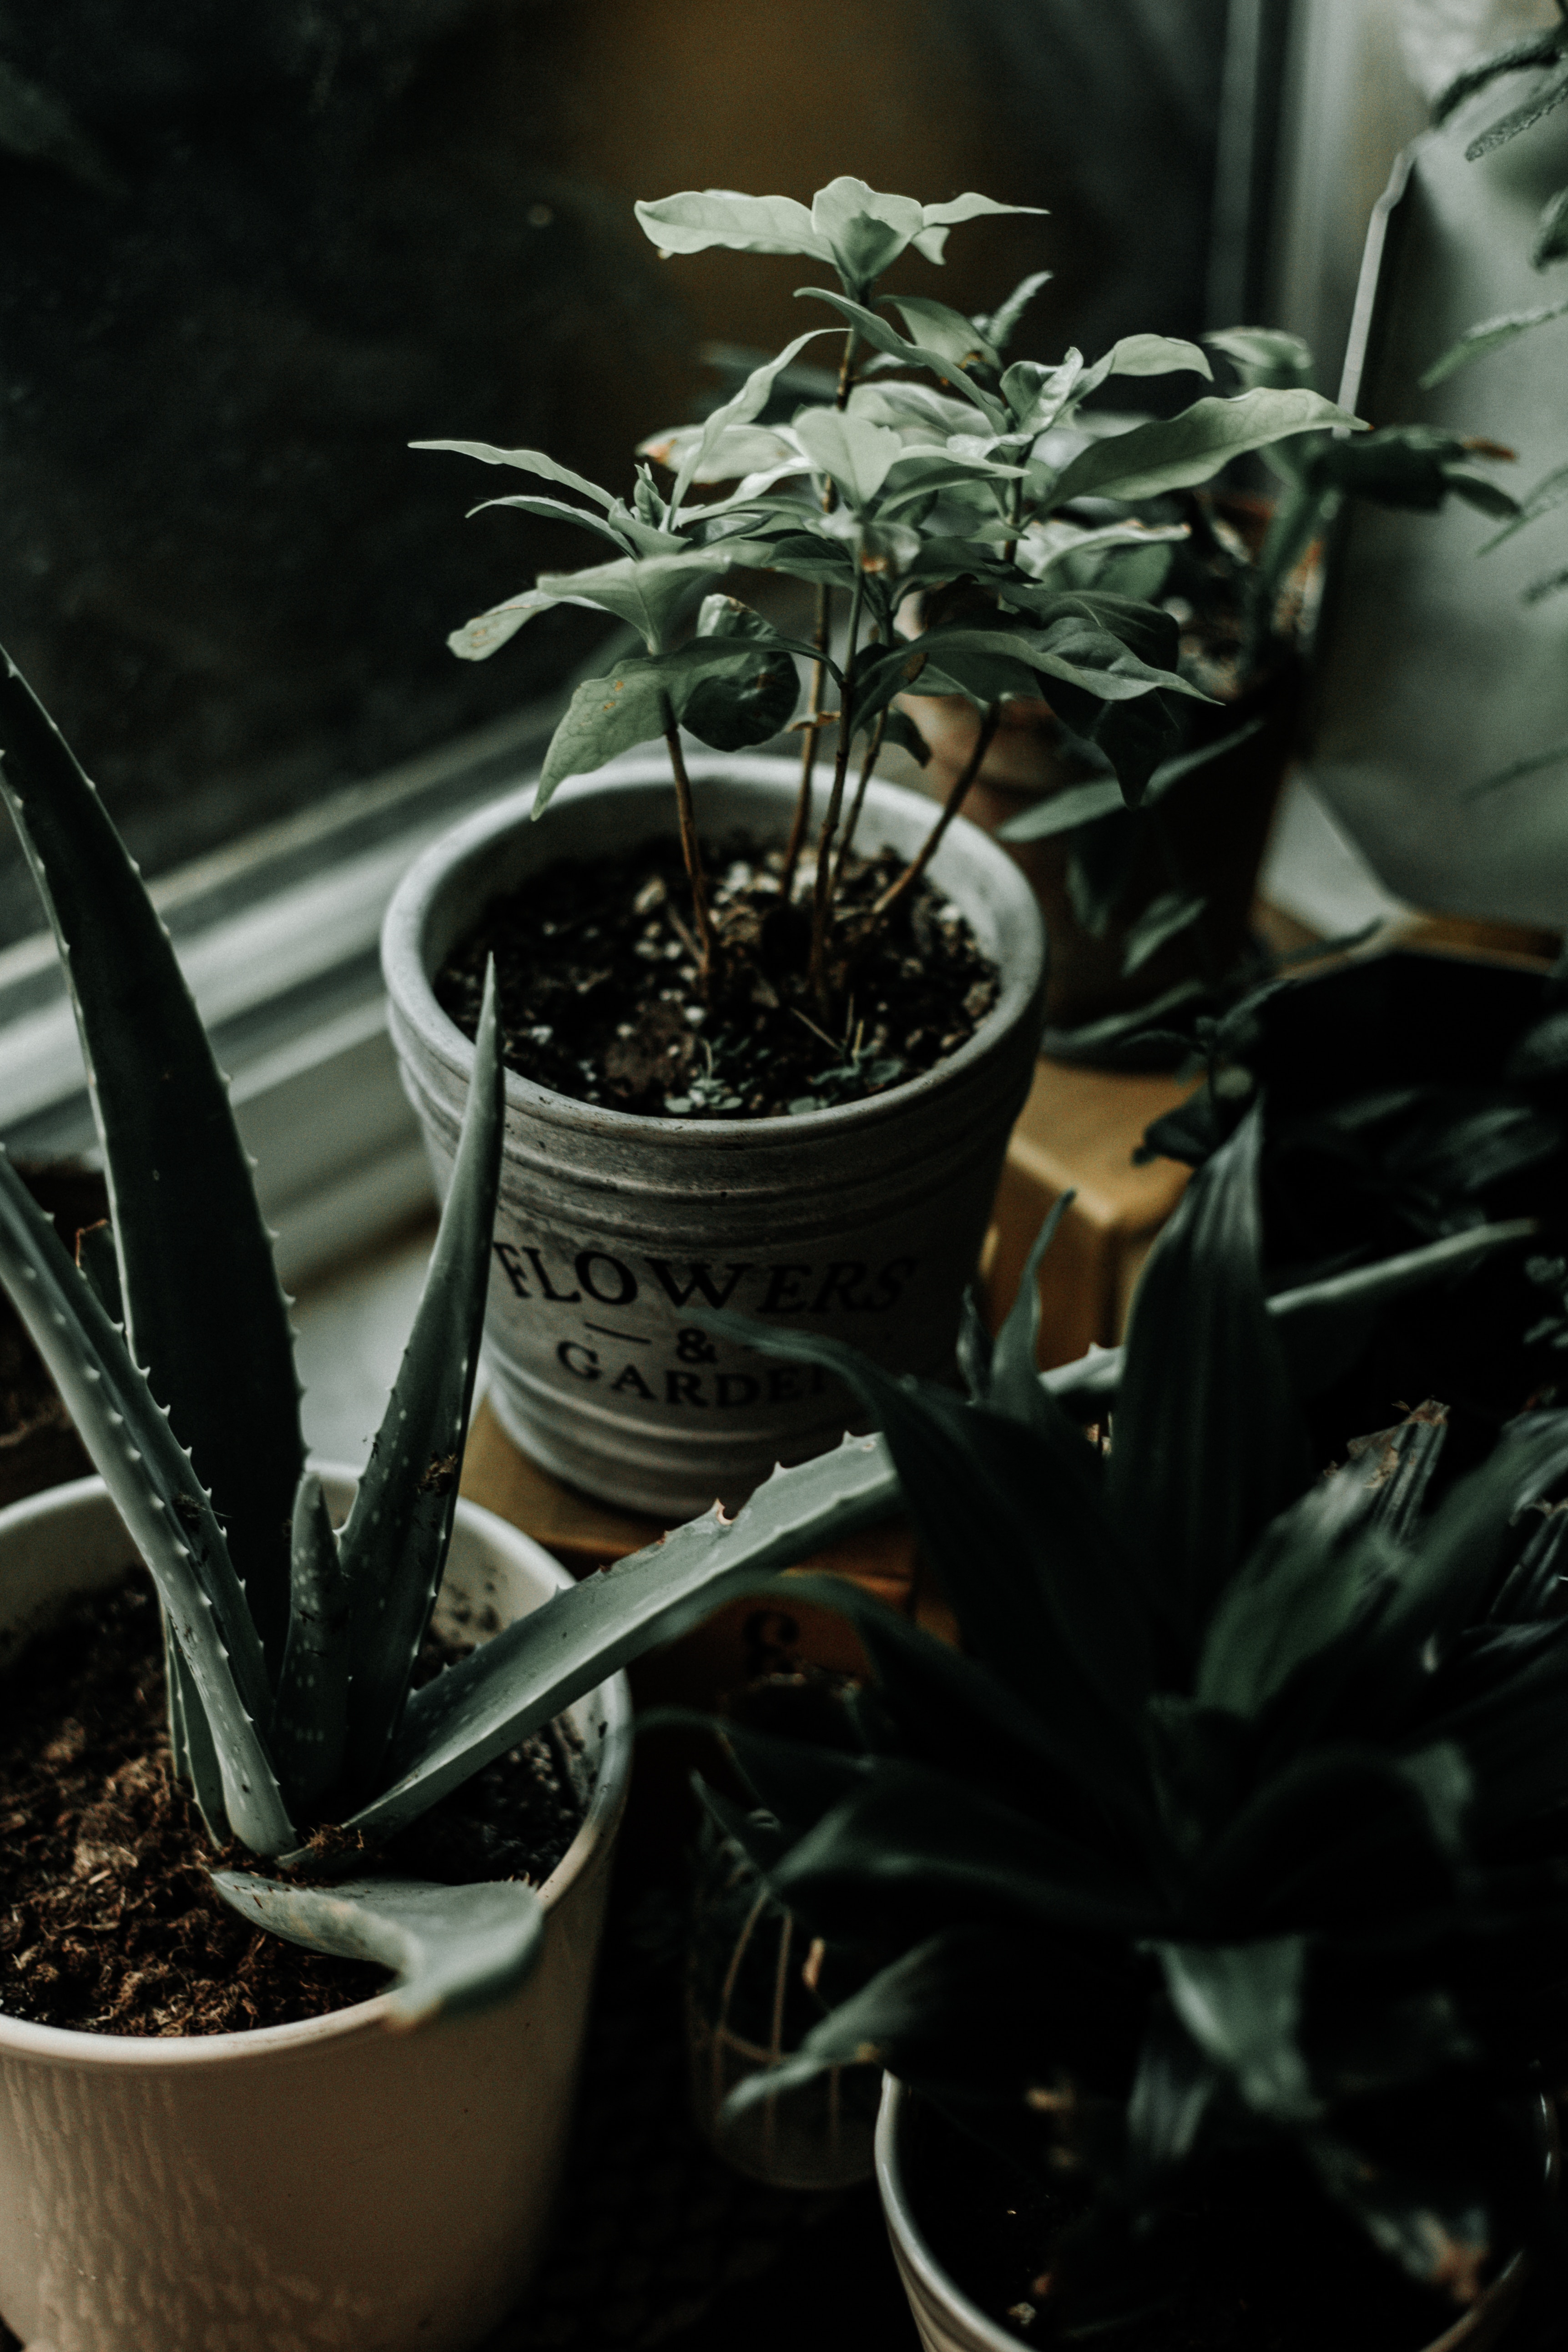
tree, plant, leaf, herb, flora, houseplant, flowerpot